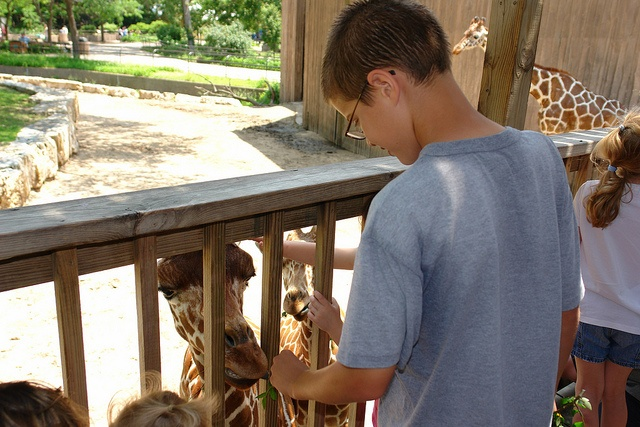
A young man feeding a baby giraffe next to a wooden fence.
A young man is touching a giraffe's mouth.
A boy feeding giraffes some plants at a zoo.
a boy with eye glasses feeding baby giraffe
A boy feeding a giraffe at a zoo